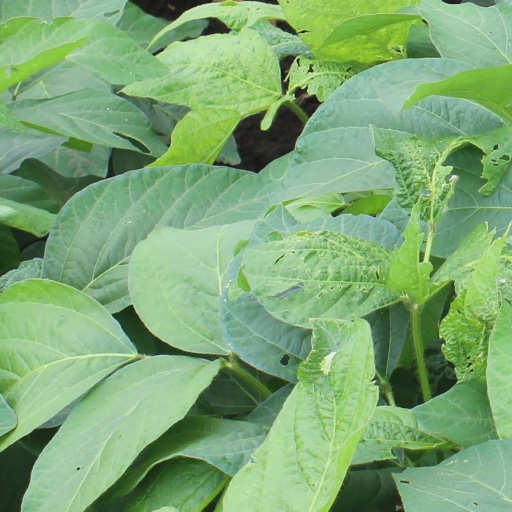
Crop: soybean